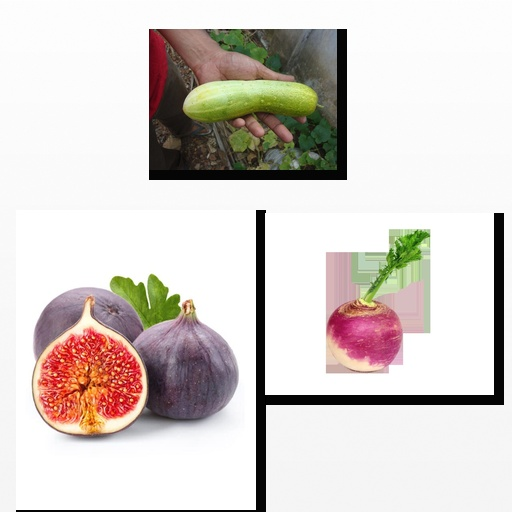
Food items: turnip, cucumber, fig